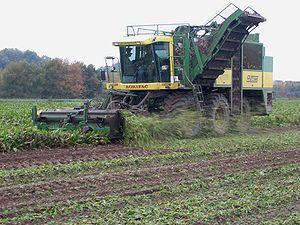
En économie, le secteur primaire est le premier secteur défini dans la loi des trois secteurs. Il est parmi les trois secteurs économiques définis dans la comptabilité nationale et regroupe les activités liées à l’exploitation de ressources naturelles : agriculture, sylviculture, pêche et activités minières. Le secteur primaire rassemble l'ensemble des activités qui produisent des matières premières non transformées.
La betterave sucrière est un type de betterave cultivé pour sa racine charnue utilisée principalement pour la production du sucre.
Une effeuilleuse-décolleteuse-arracheuse est une machine agricole servant à récolter les betteraves.